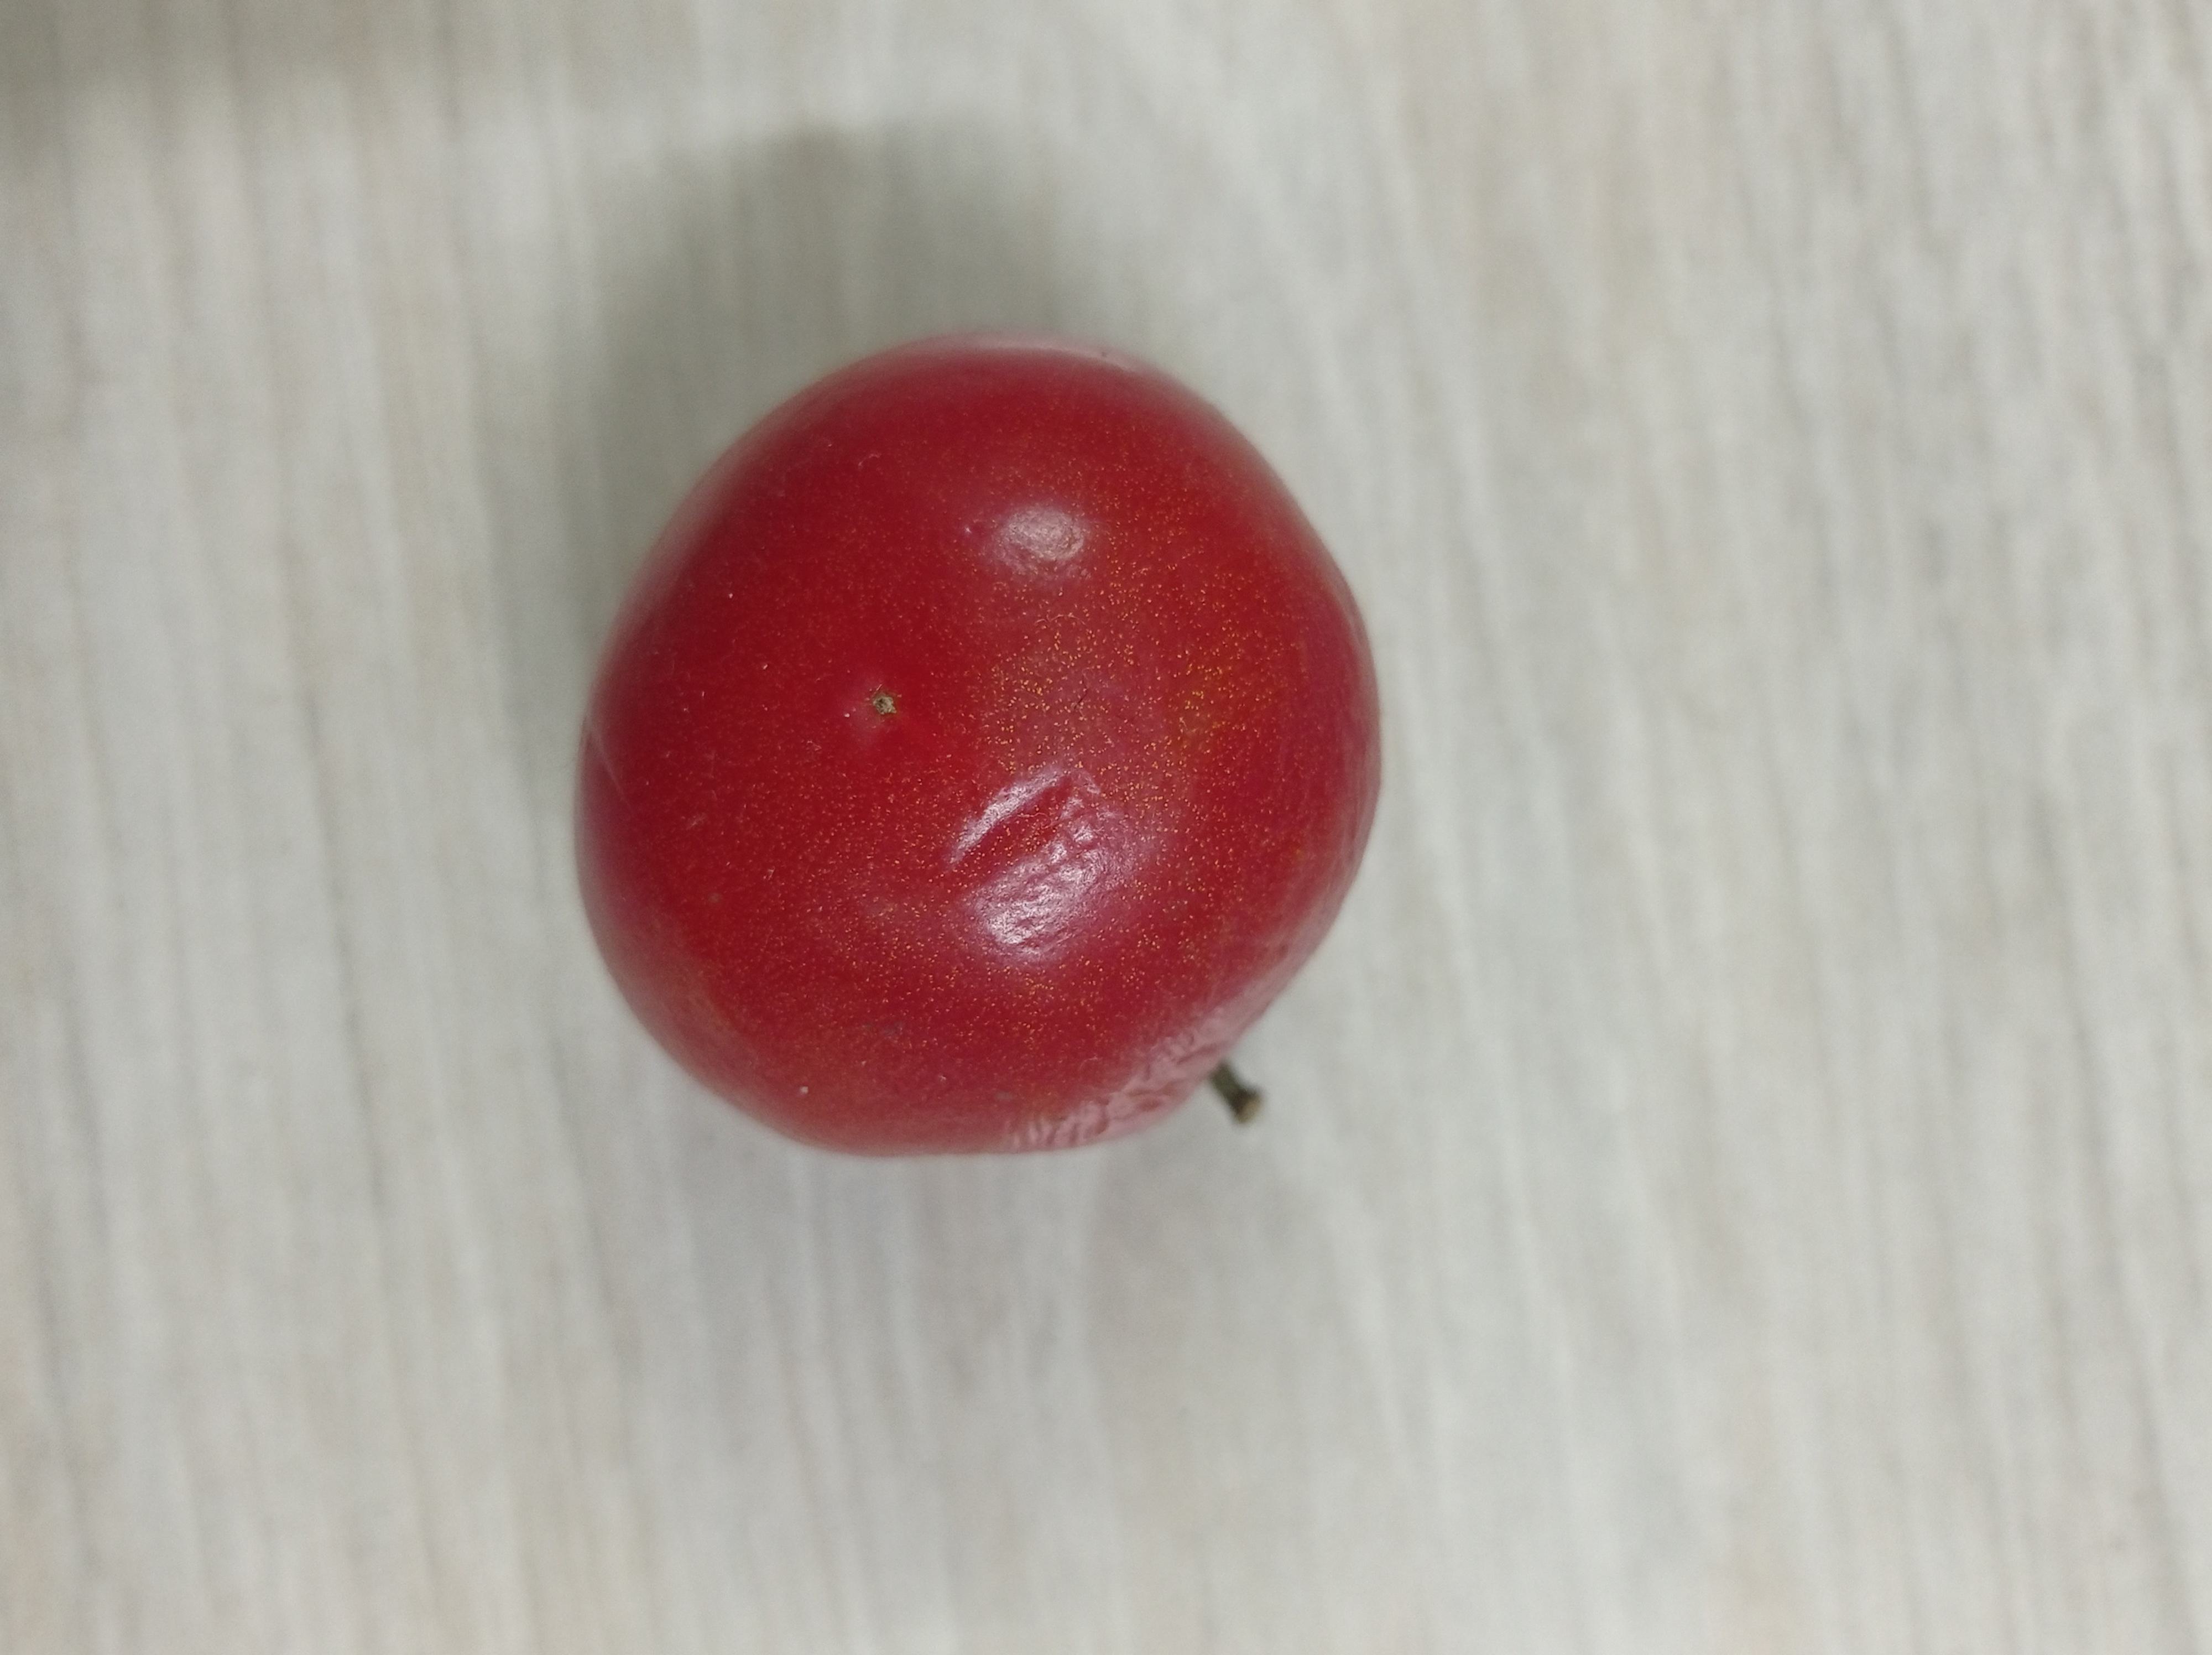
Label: Fresh